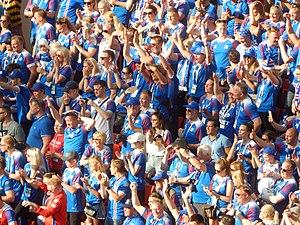
La Coupe du monde de football 2018 est la 21ᵉ édition de la Coupe du monde de football, une compétition organisée par la FIFA et qui réunit les trente-deux sélections nationales masculines issues de la phase qualificative. Elle se déroule en Russie du 14 juin au 15 juillet 2018 et est remportée par l'équipe de France.